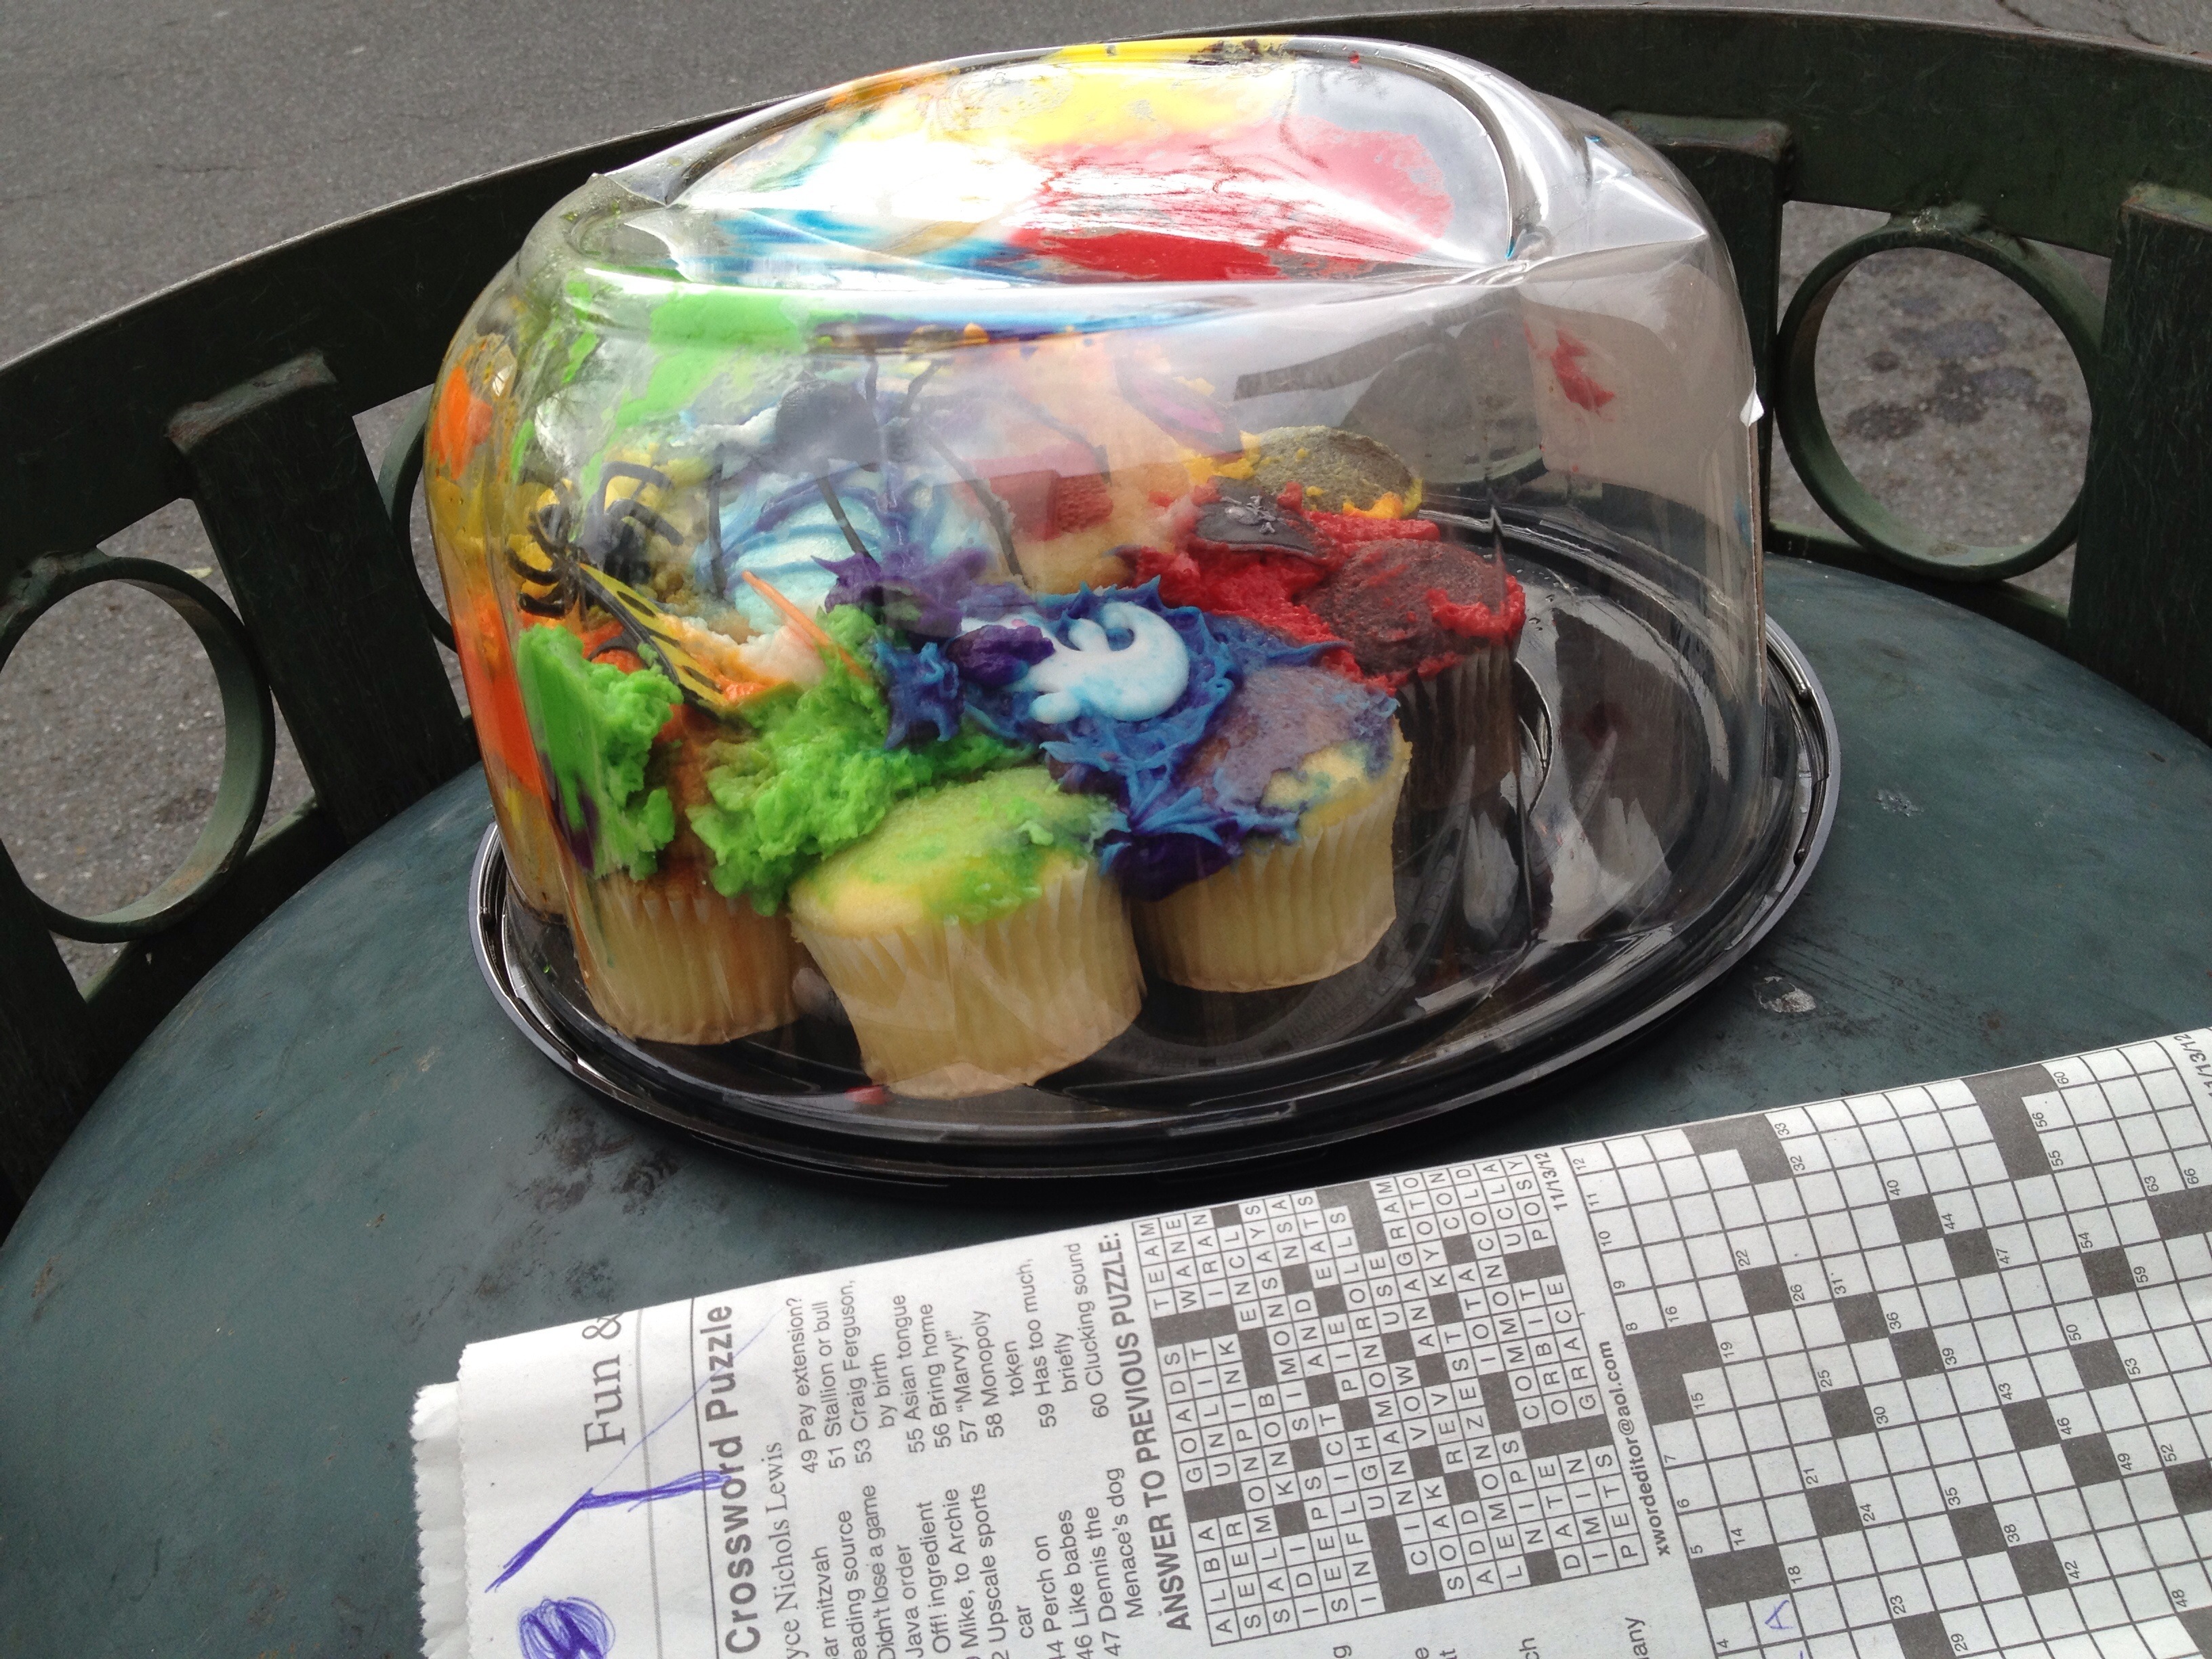
glass, toy, art, shape